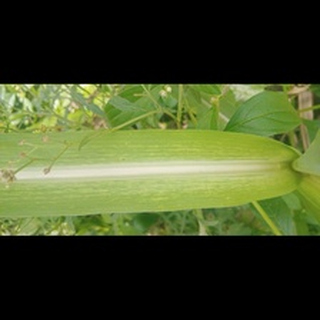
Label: sugarcane_mosaic